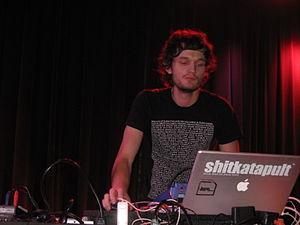
Sascha Ring, dit Apparat, est un DJ, compositeur et producteur de musique électronique allemand né le 27 juin 1978 à Quedlinbourg. Sa musique est originellement de style IDM et devient de plus en plus pop au fil du temps.